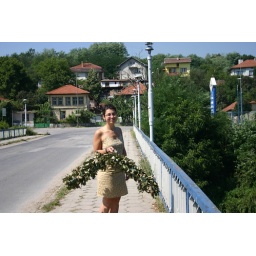
Throwing the door decation from our wedding in the river